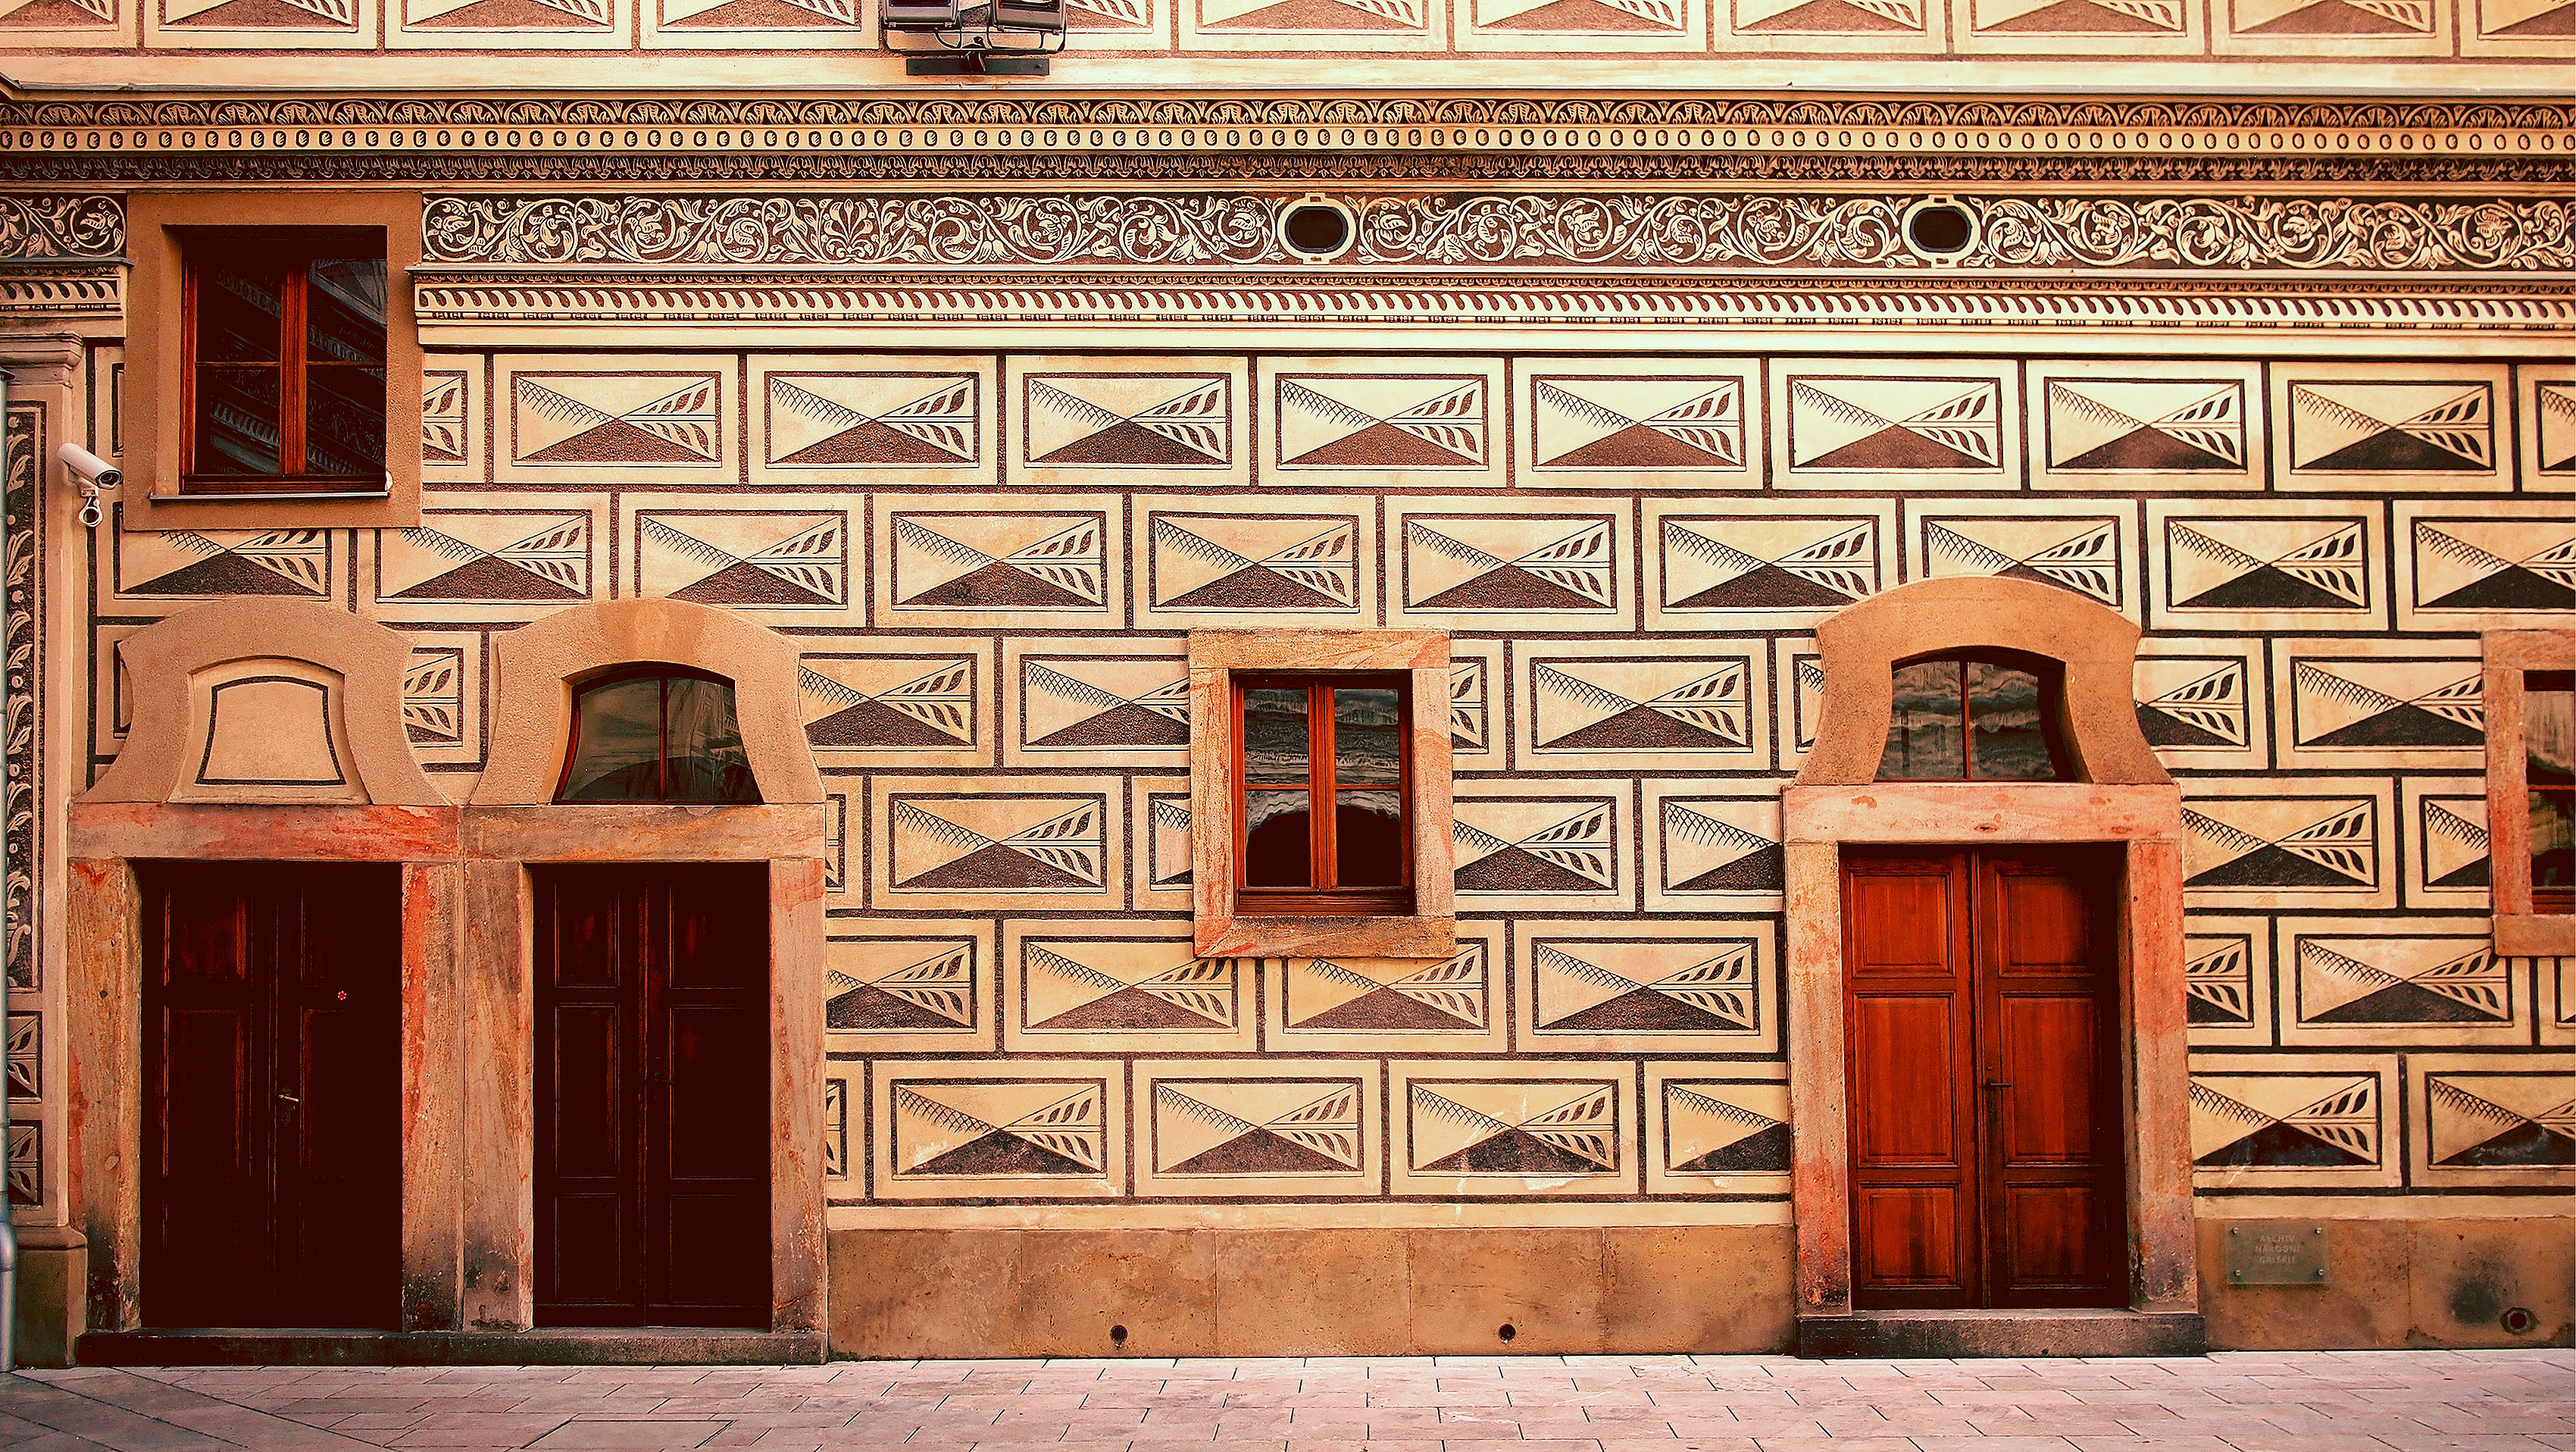
architecture, wood, vintage, antique, retro, house, building, wall, travel, entrance, facade, door, design, stall, windows, decorative, doors, classic, patterns, ancient history, concrete surface